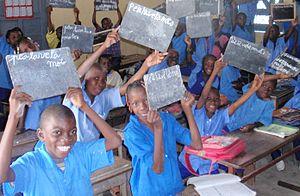
Élèves de la classe de J1 - École Spéciale de Brazzaville (Congo)
Créée en 1975 par sœur Marguerite Tiberghien, l'École spéciale de Brazzaville scolarise gratuitement les plus exclus de la société congolaise : enfants déscolarisés ou en retard scolaire, handicapés physiques ou mentaux, adultes analphabètes.
Marguerite Tiberghien, née en 1926 à Roubaix dans le département du Nord, est une religieuse française des Sœurs de Saint Vincent de Paul, surtout connue pour la création de l'École spéciale de Brazzaville au Congo, qui scolarise gratuitement depuis 1974 les exclus du système scolaire : enfants et jeunes déscolarisés, adultes illettrés et handicapés.